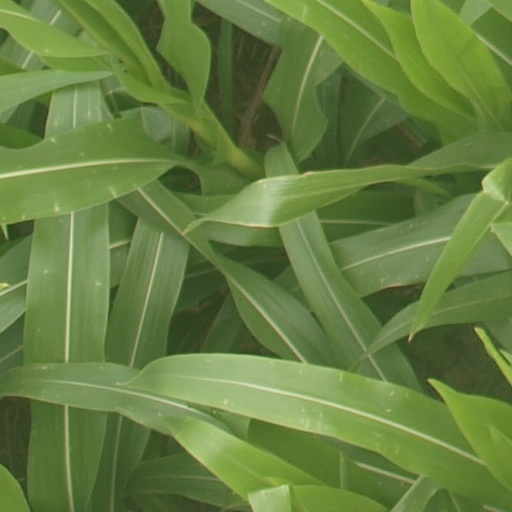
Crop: maize; corn